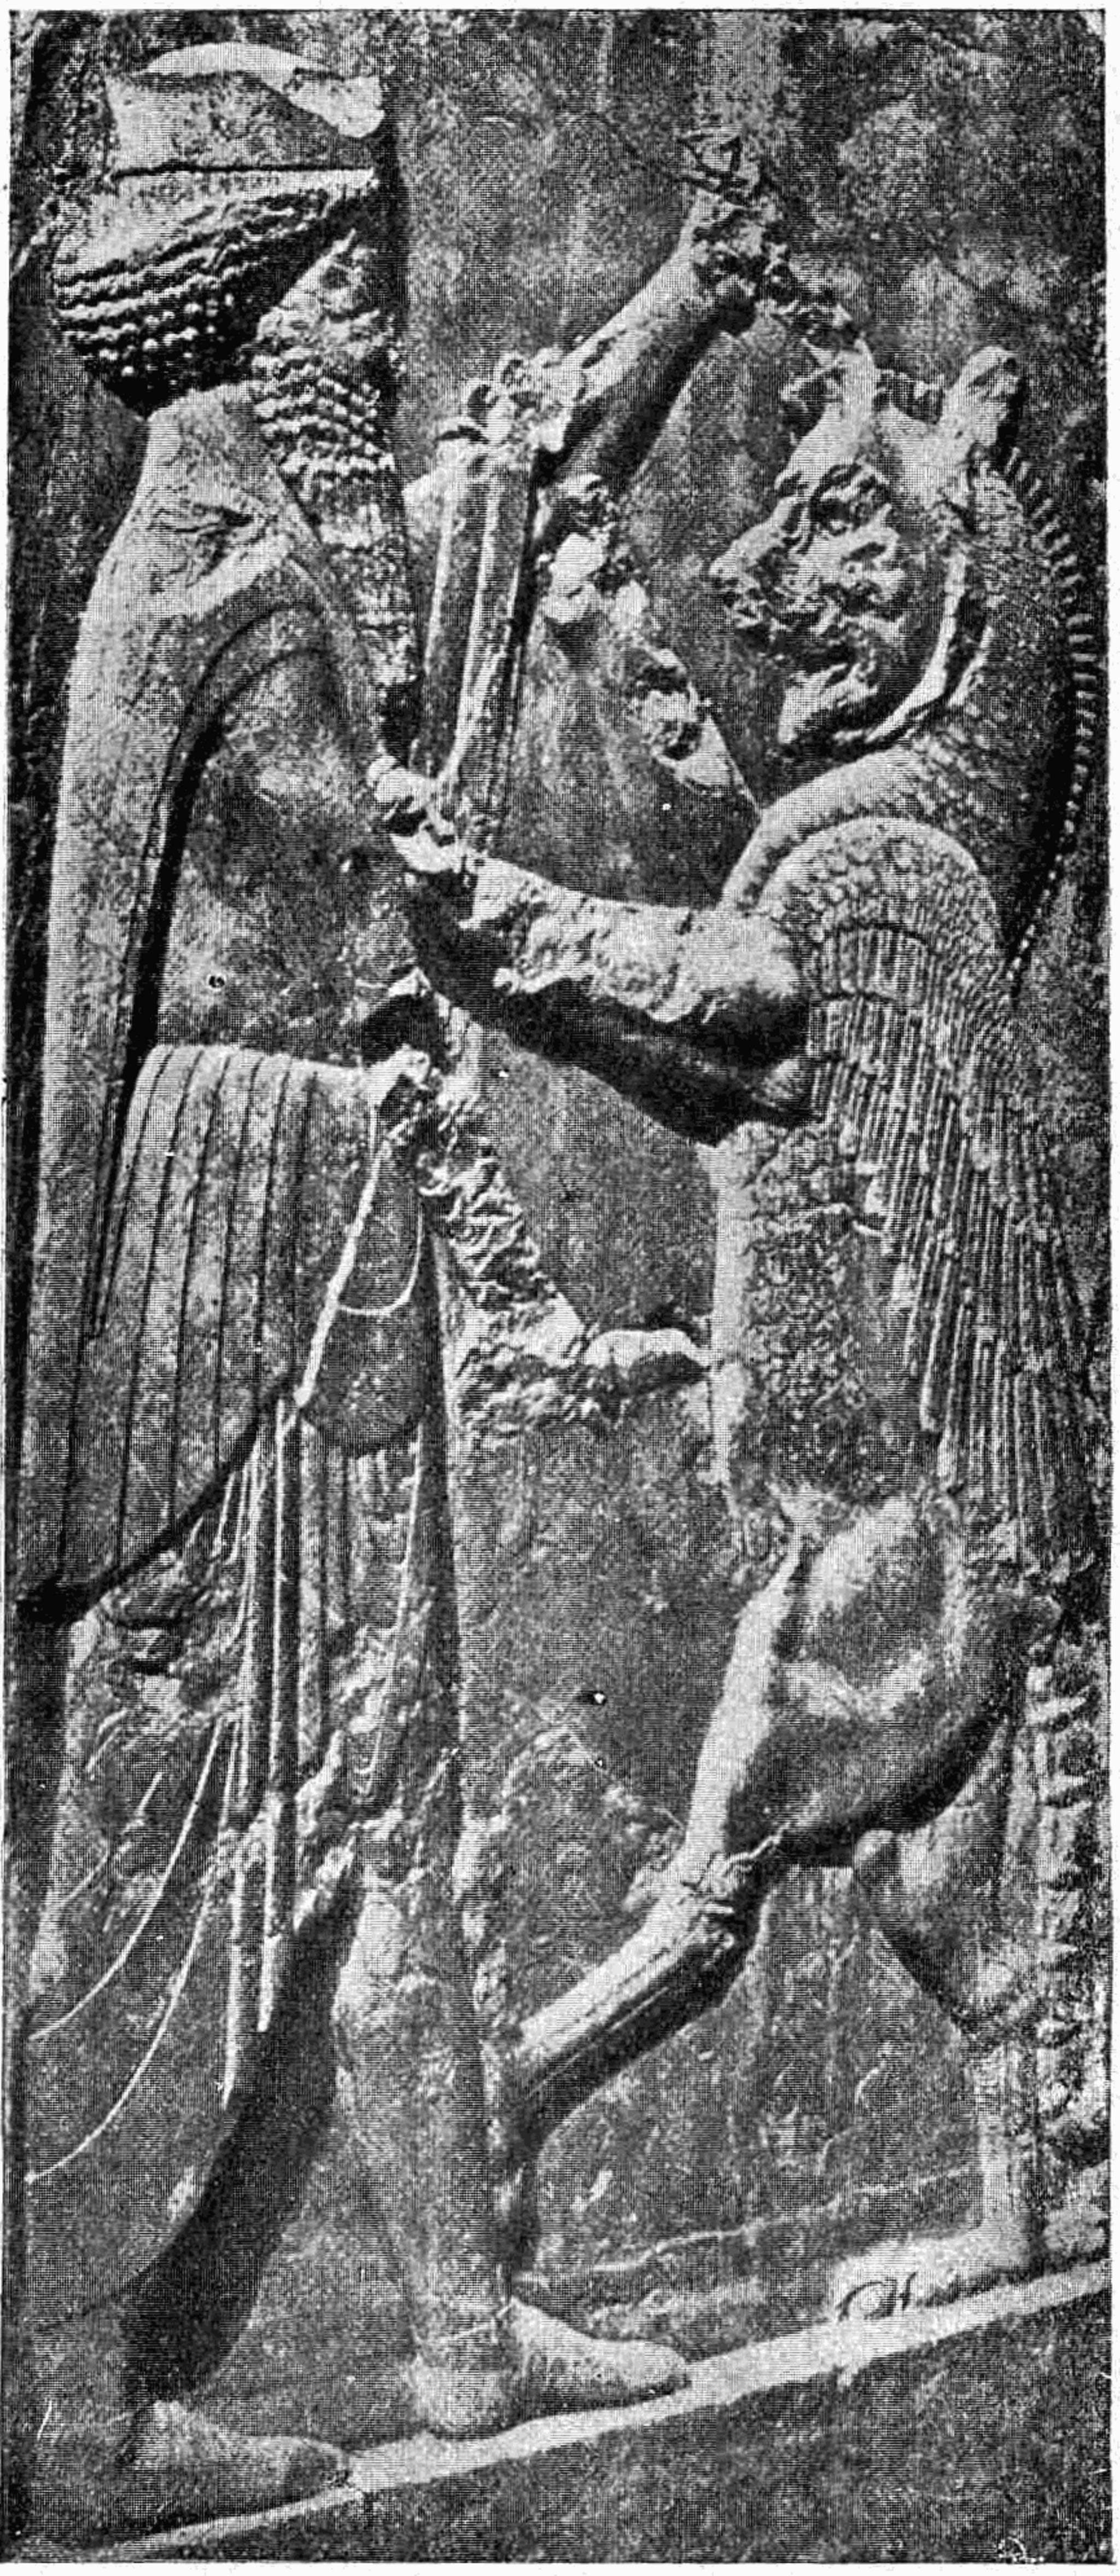
Title: D461- bas-relief du palais de Darius. -L2-Ch 1
Description: bas-relief du palais de Darius
Date: 2013-02-15 16:42:51
Categories: Author died more than 100 years ago public domain images, CC-PD-Mark, Reliefs of king killing a composite figure, Tachara, Persepolis, L’Homme et la Terre Tome 1